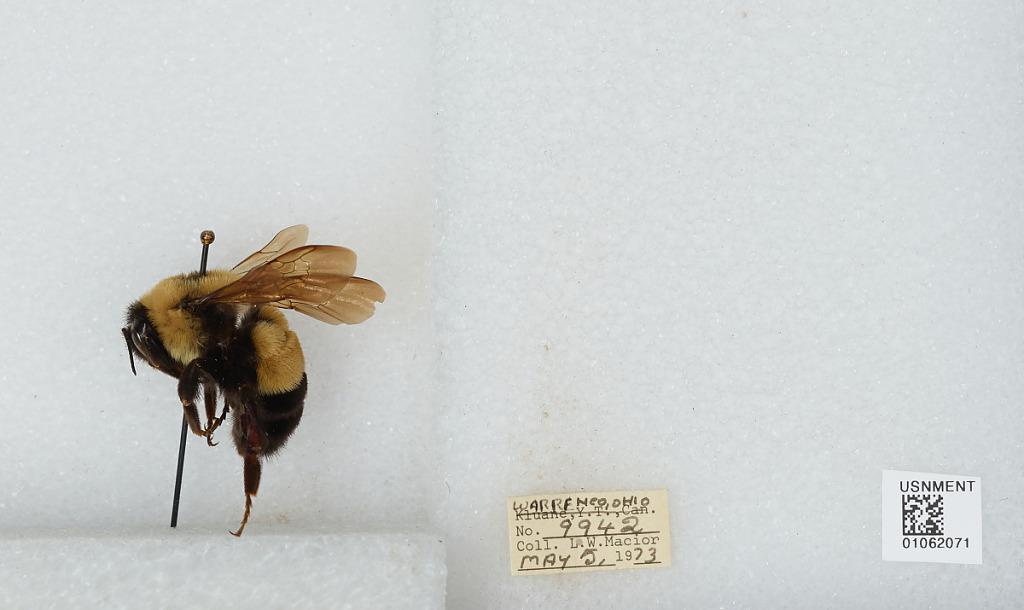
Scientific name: Bombus (Bombus) affinis Cresson
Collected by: L. Macior
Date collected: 1973-5-5
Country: United States
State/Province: Ohio
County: Warren
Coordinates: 39.4242, -84.1856